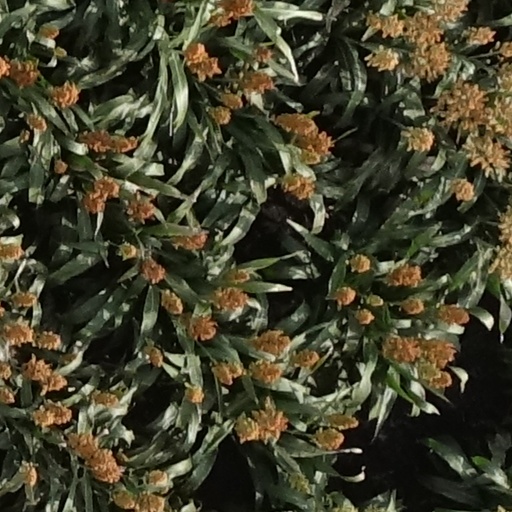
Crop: sorghum